The Usos

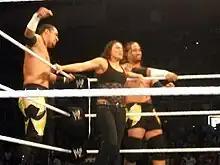
The Usos with Tamina in September 2010

On the May 24, 2010, episode of "Raw", The Usos (with Jules now wrestling as Jey Uso) and Tamina made their debut as heels by attacking the Unified WWE Tag Team Champions, The Hart Dynasty (Tyson Kidd, David Hart Smith, and Natalya). The following week, Raw General Manager Bret Hart stated that he had signed them to contracts. That night, the trio cut a promo, stating that they were looking for respect for their families. They were interrupted and attacked by The Hart Dynasty, who were seeking revenge for the surprise attack the previous week. The Usos attempted to attack The Hart Dynasty again on the June 7 episode of "Raw", but The Harts were ready and gained the upper hand. The Usos made their in-ring debut for the brand on the June 17 episode of "Superstars", defeating Goldust and Mark Henry. Three days later they made their pay-per-view debut by losing to The Hart Dynasty in a six-person mixed tag team match at Fatal 4-Way. The Usos were scheduled to face The Hart Dynasty on the June 28 episode of "Raw", but the match never started as The Usos instead attacked The Harts when they were entering the ring. The Usos defeated The Hart Dynasty for the first time in a six-person mixed tag team match on the July 12 episode of "Raw" when Jey pinned Smith. The Usos challenged The Harts for the Unified Tag Team Championship at the Money in the Bank pay-per-view, but were unsuccessful. On the July 26 episode of "Raw", Jey Uso went against Randy Orton in his first singles match on the brand in a losing effort. They received another shot for the Tag Team Championship at Night of Champions in a Tag Team Turmoil match, where they eliminated both The Hart Dynasty and the team of Vladimir Kozlov and Santino Marella before being eliminated by Mark Henry and Evan Bourne. On the December 6 episode of "Raw", The Usos were in a fatal four-way tag match and were eliminated, but Tamina stayed in the corner of Marella and Kozlov upon their winning of the WWE Tag Team Championship; as a result, she turned face and left The Usos.